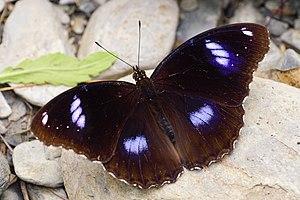
Hypolimnas est un genre de lépidoptères de la famille des Nymphalidae.